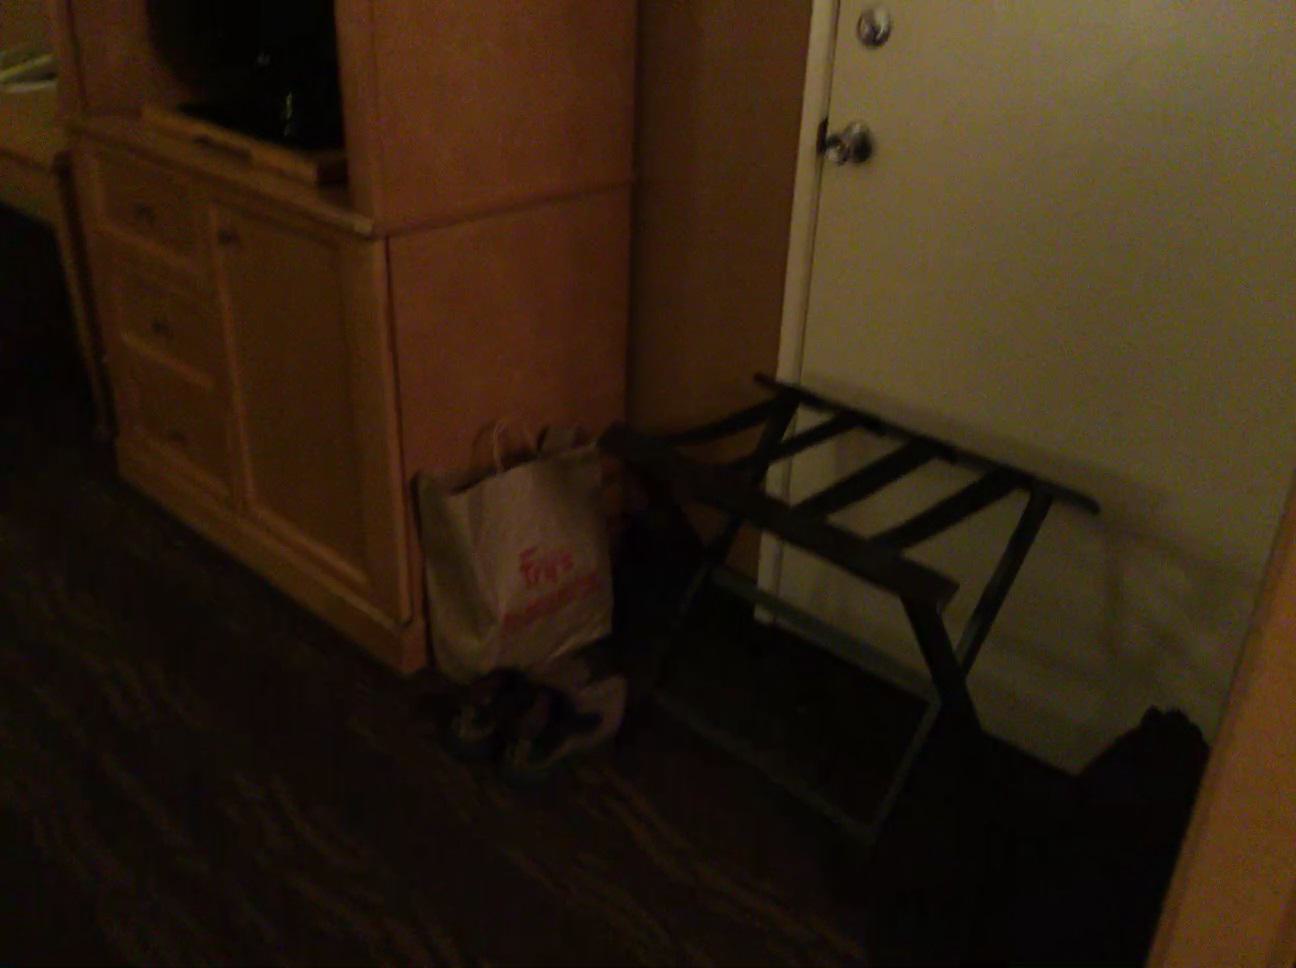
Question: Can the door fit right of the stand from the camera's perspective? Final answer should be yes or no.
Answer: No